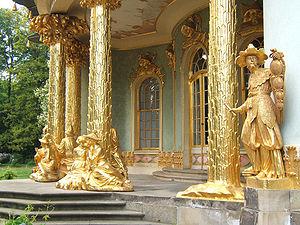
Une chinoiserie est un objet d'art européen décoratif du XVIIᵉ et XVIIIᵉ siècle dont l'esthétique décalque l'art d'Asie. Il évoque l'attrait du collectionnisme pour les objets et architectures provenant d'Extrême-Orient, plus que de Chine en particulier. Il reflète un goût pour un Extrême-Orient rêvé, son imagerie et ses symboles, dans la forme comme dans le fond. L'art d'Asie orientale est vu et lu comme un modèle de singularités, qui est admiré, collectionné, copié, adapté mais aussi hybridé.